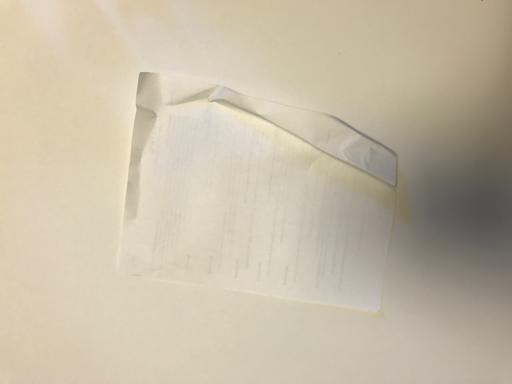
Waste category: paper